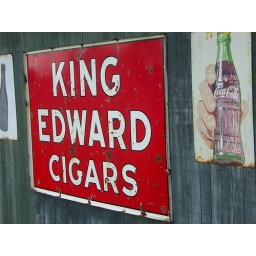
Two old signs found on a wall in Northern Minnesota.